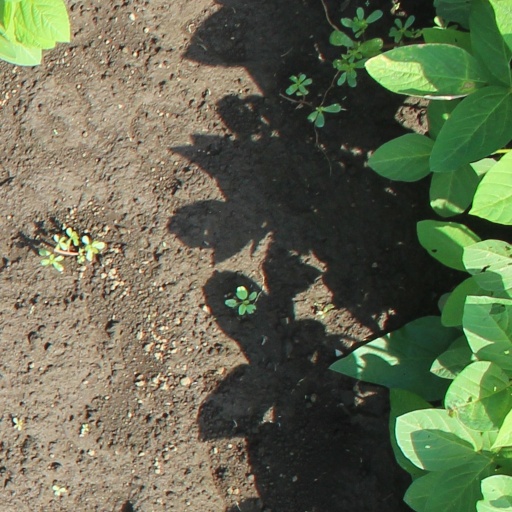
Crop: soybean